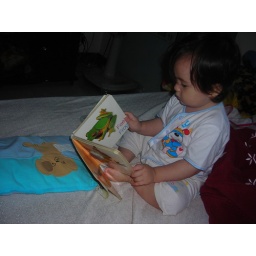
An reading the Australian animal book given by Adelaide Bushwalkers Club members